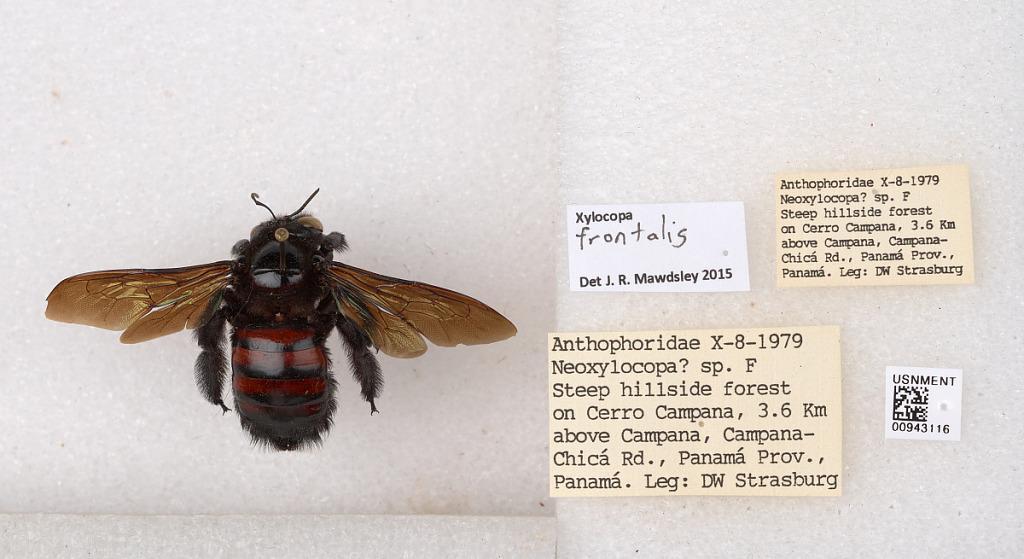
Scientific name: Xylocopa (Neoxylocopa) frontalis (Olivier)
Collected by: D. Strasburg
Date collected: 1979-10-8
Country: Panama
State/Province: Panama
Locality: Steep hillside forest on Cerro Campana, 3.6 Km above Campana, Campana-Chica Rd.
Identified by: Mawdsley, J. R.